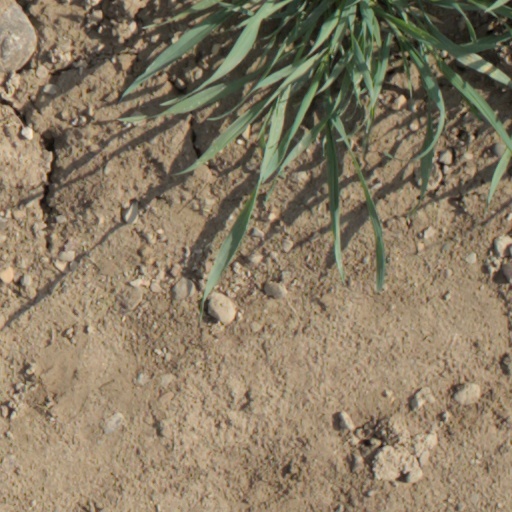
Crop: wheat